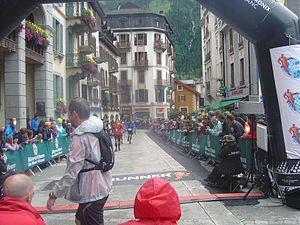
Arrivée à Chamonix sur le marathon du Mont Blanc 2014, alors que l'arrivée aux télécabines de Planpraz avait été annulée à cause de la pluie
Le Marathon du Mont-Blanc est un événement sportif comportant huit compétitions de course à pied autour de Chamonix dans le massif du Mont-Blanc. Il accueille chaque année plus de 10 500 coureurs ainsi que 30 000 accompagnants venant de plus de 80 pays différents. L'épreuve principale est une course sur une distance de marathon appelée le 42 km du Mont-Blanc. Un ultra-trail de 90 km, le 23 km du Mont-Blanc, le 10 km du Mont-Blanc, le Duo Étoilé, la Young Race Marathon, le Mini Cross et le kilomètre vertical sont également au programme. Certaines épreuves font partie du Golden Trail World Series et attirent de nombreux athlètes internationaux.